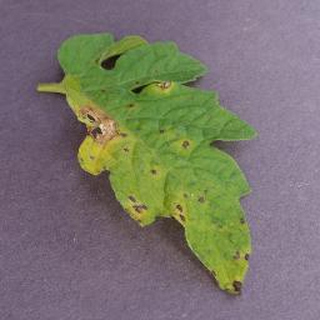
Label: tomato_septoria_leaf_spot